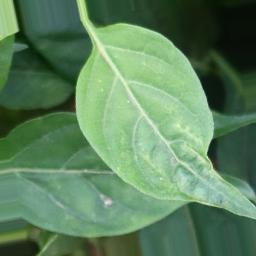
Label: healthy